The High Chaparral

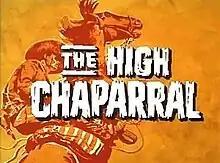

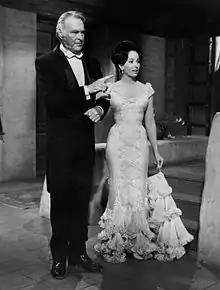
Leif Erickson and Linda Cristal (John and Victoria Cannon)

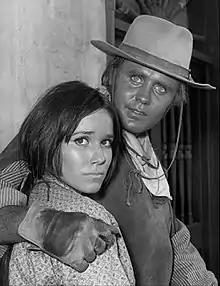
Guest star Barbara Hershey and Mark Slade (Blue Boy)

The High Chaparral is an American Western action-adventure drama television series that aired on NBC from 1967 to 1971, starring Leif Erickson and Cameron Mitchell. The series was made by Xanadu Productions in association with NBC Productions, and was created by David Dortort, who had previously created "Bonanza" for the network. The theme song was written and conducted by "Bonanza" scorer David Rose, who also scored the two-hour pilot.